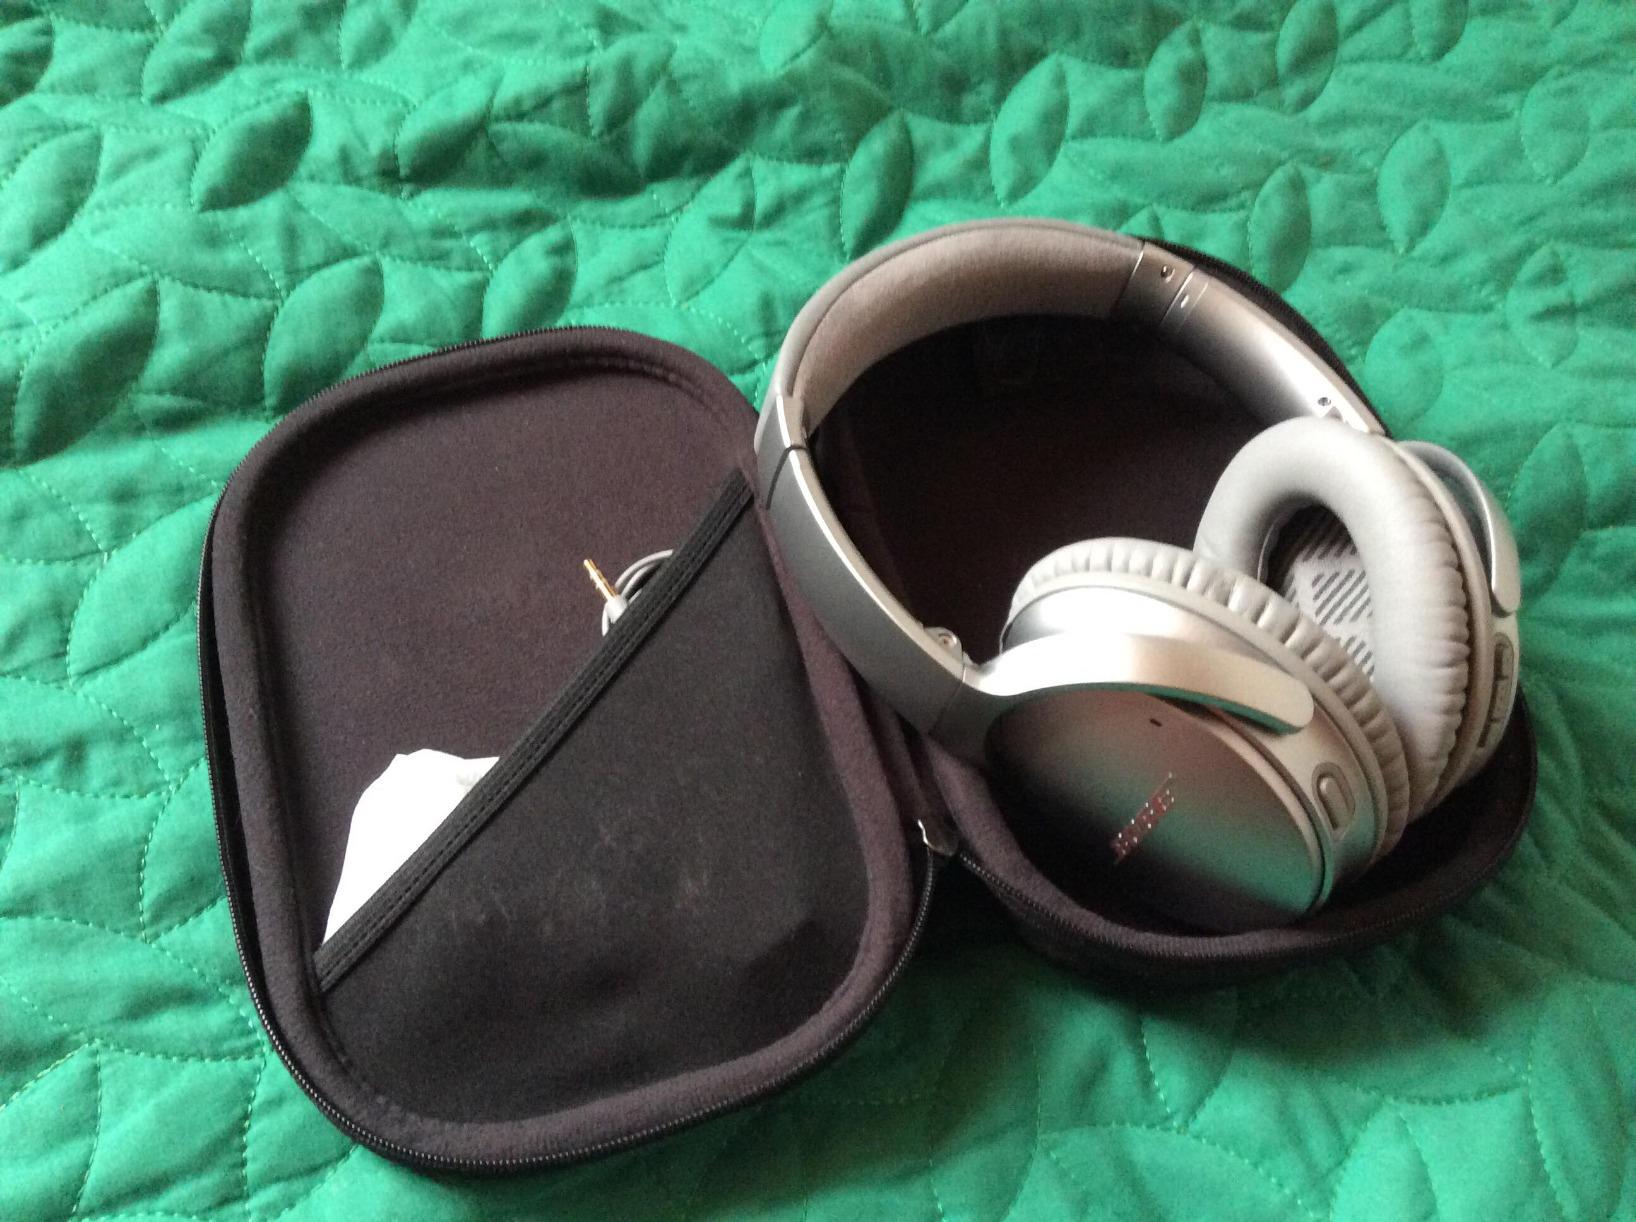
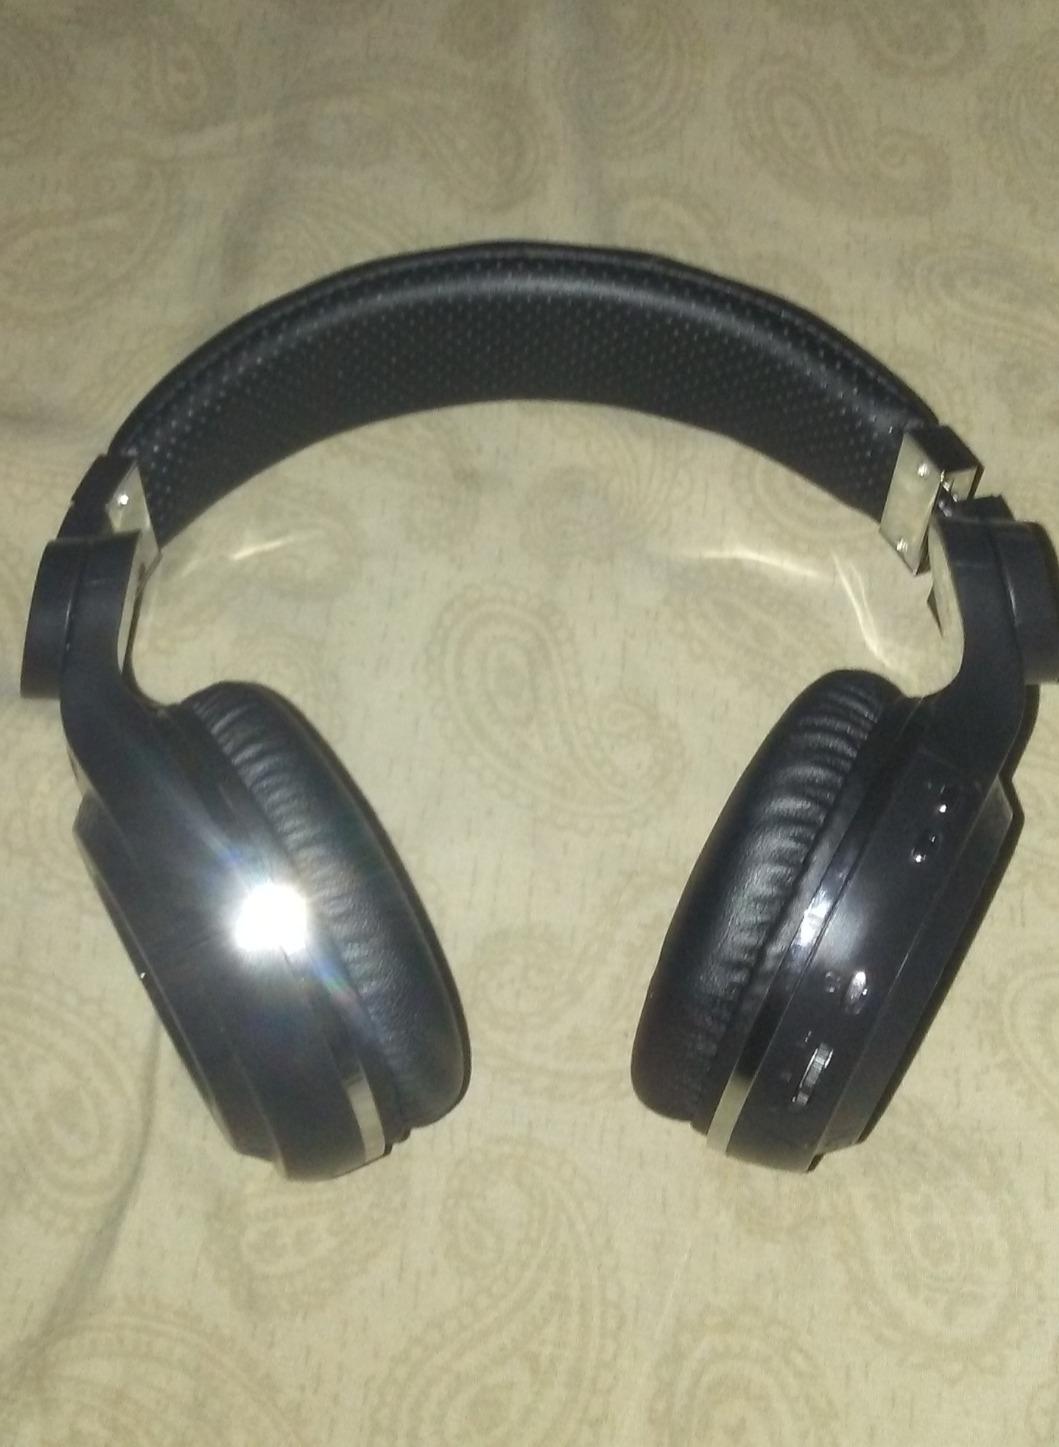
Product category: headphones
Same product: no